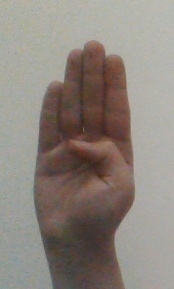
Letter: kaaf